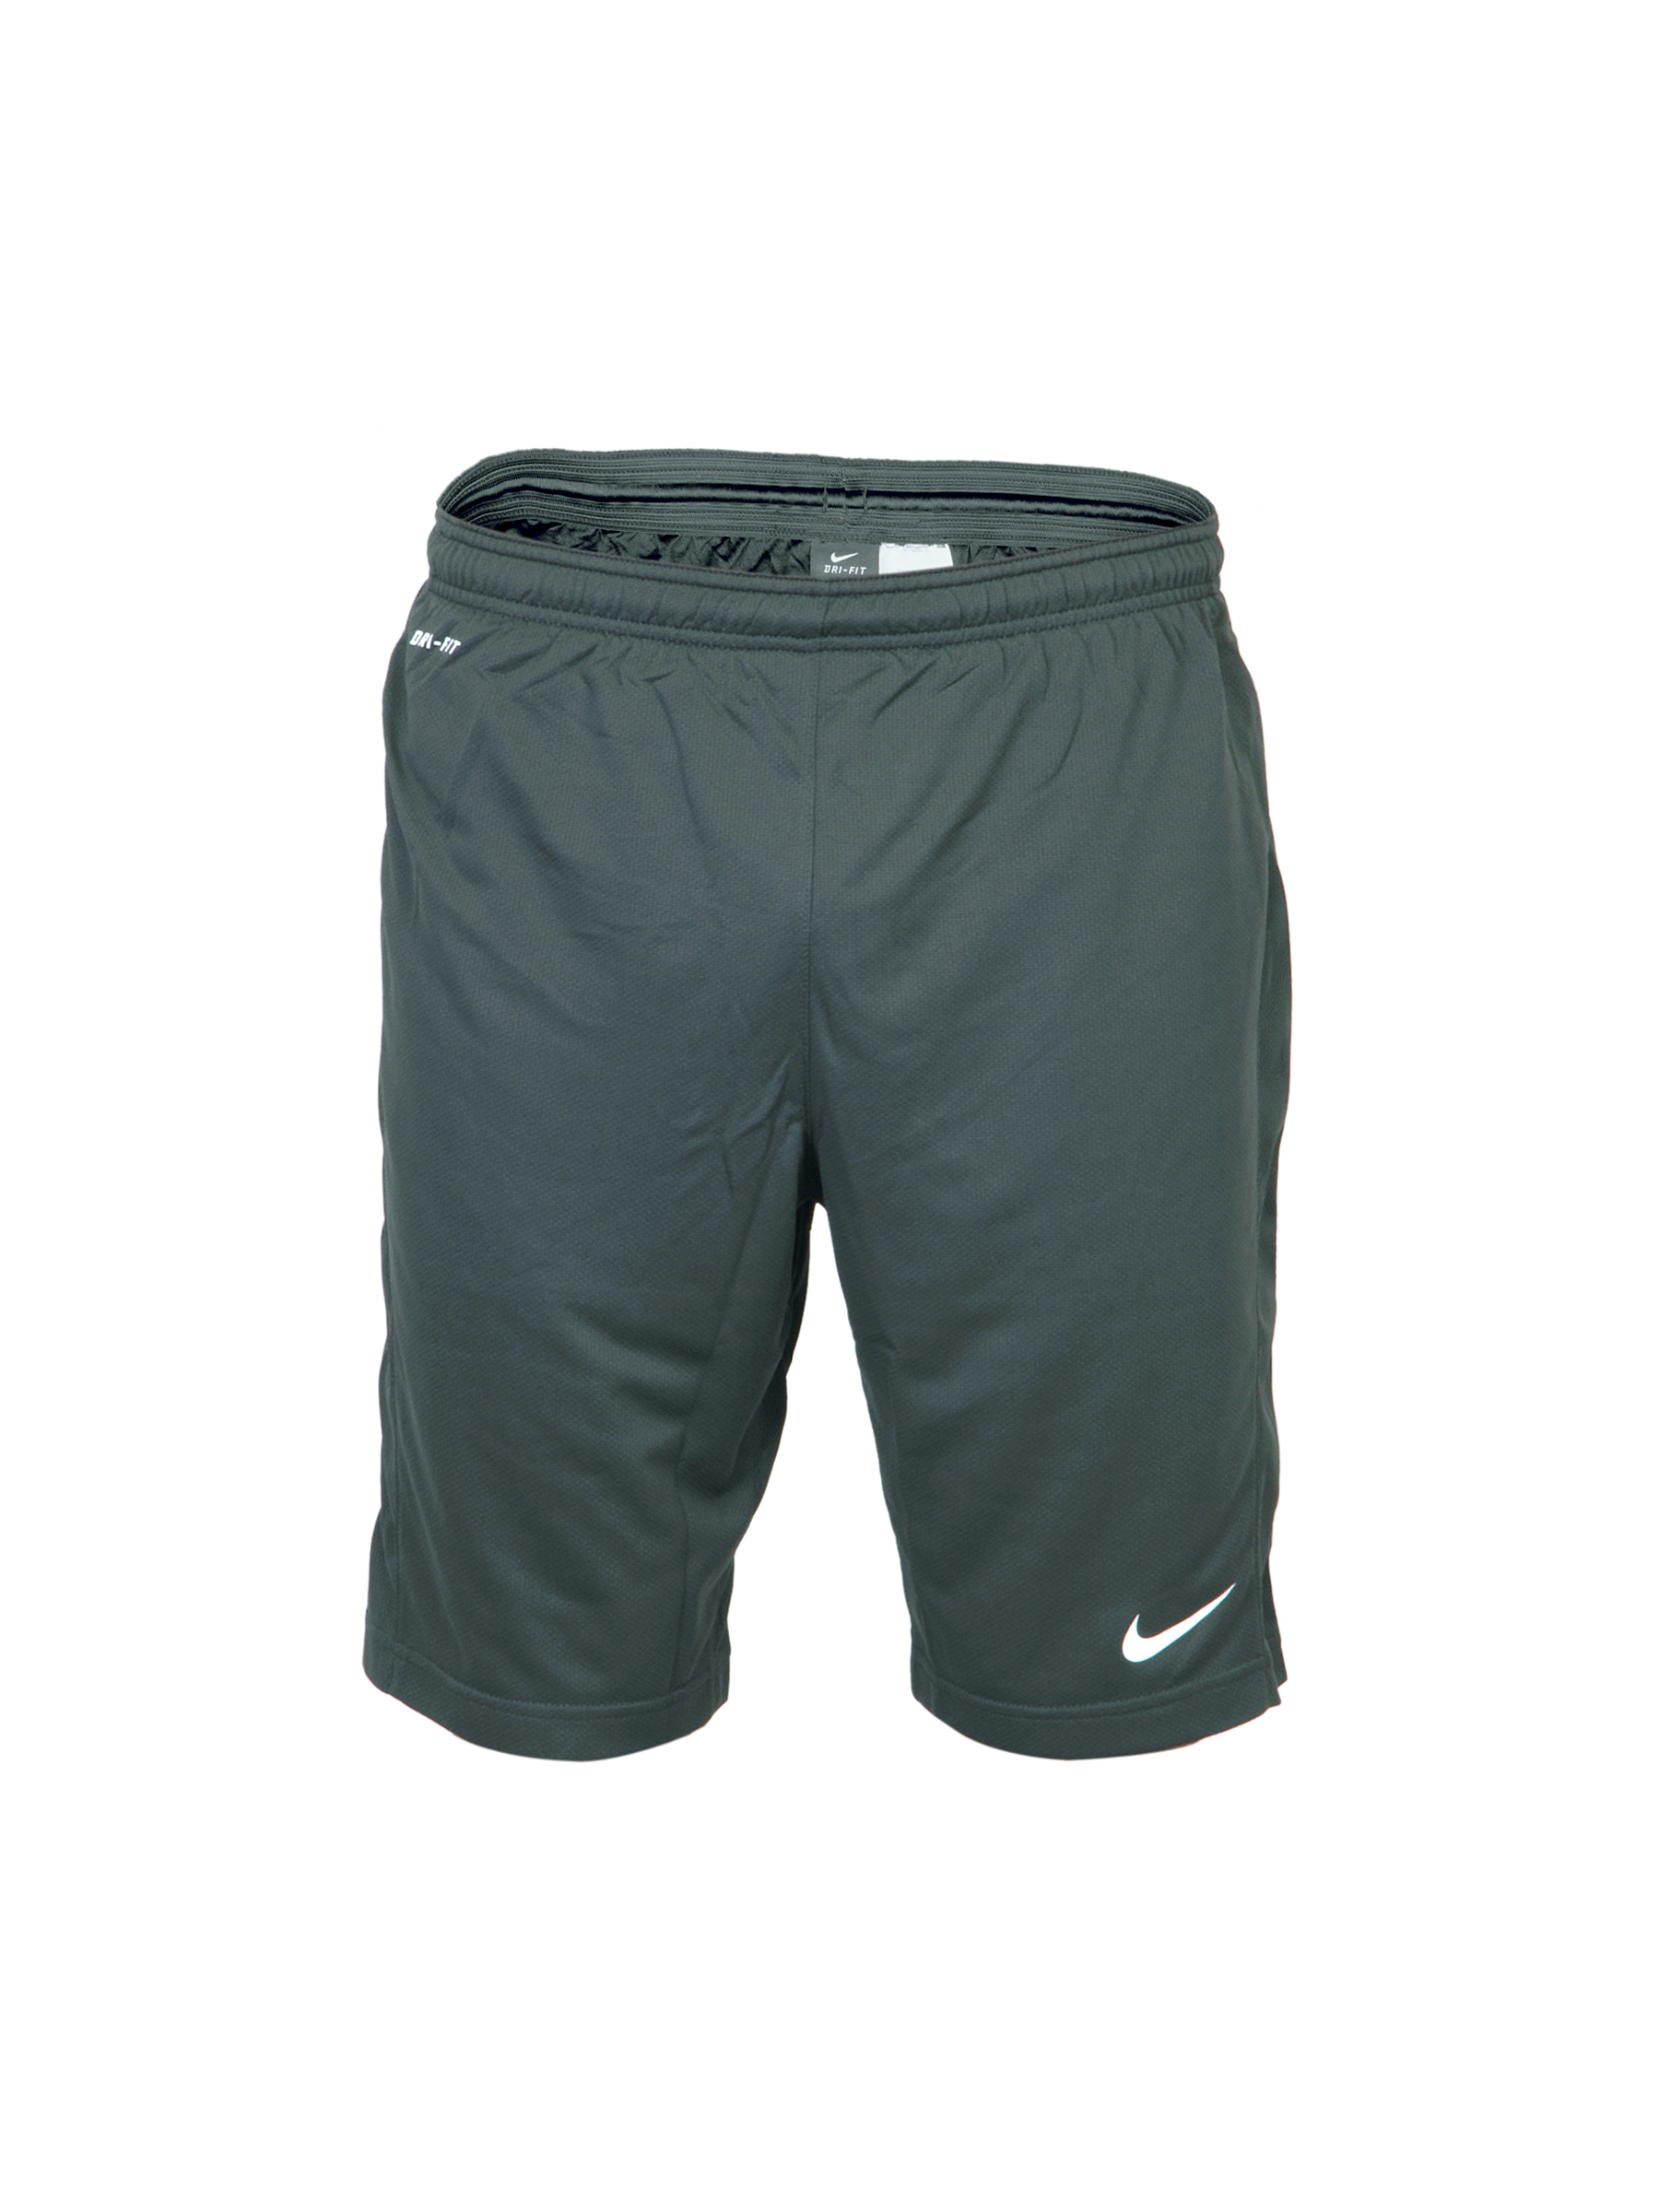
Nike Men Premier Knit Grey Shorts
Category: Apparel / Bottomwear / Shorts
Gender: Men
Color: Grey
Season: Summer 2012
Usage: Sports